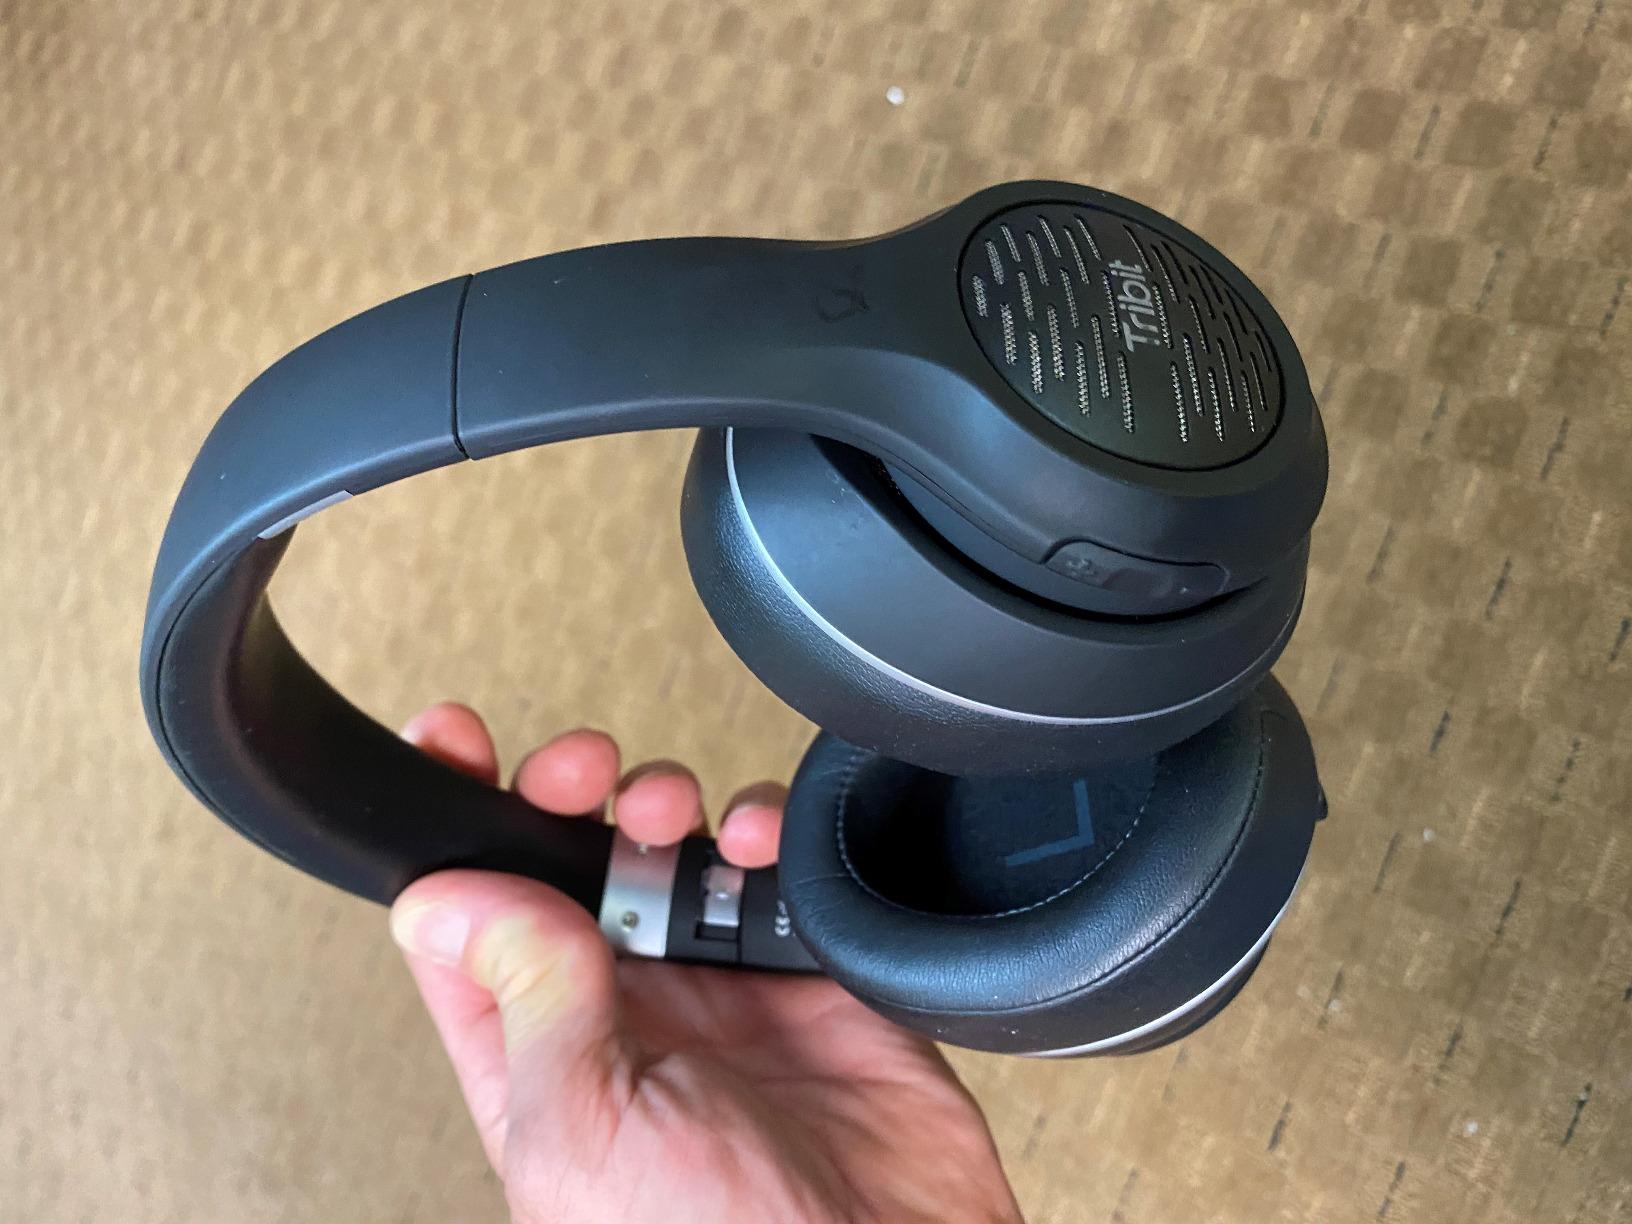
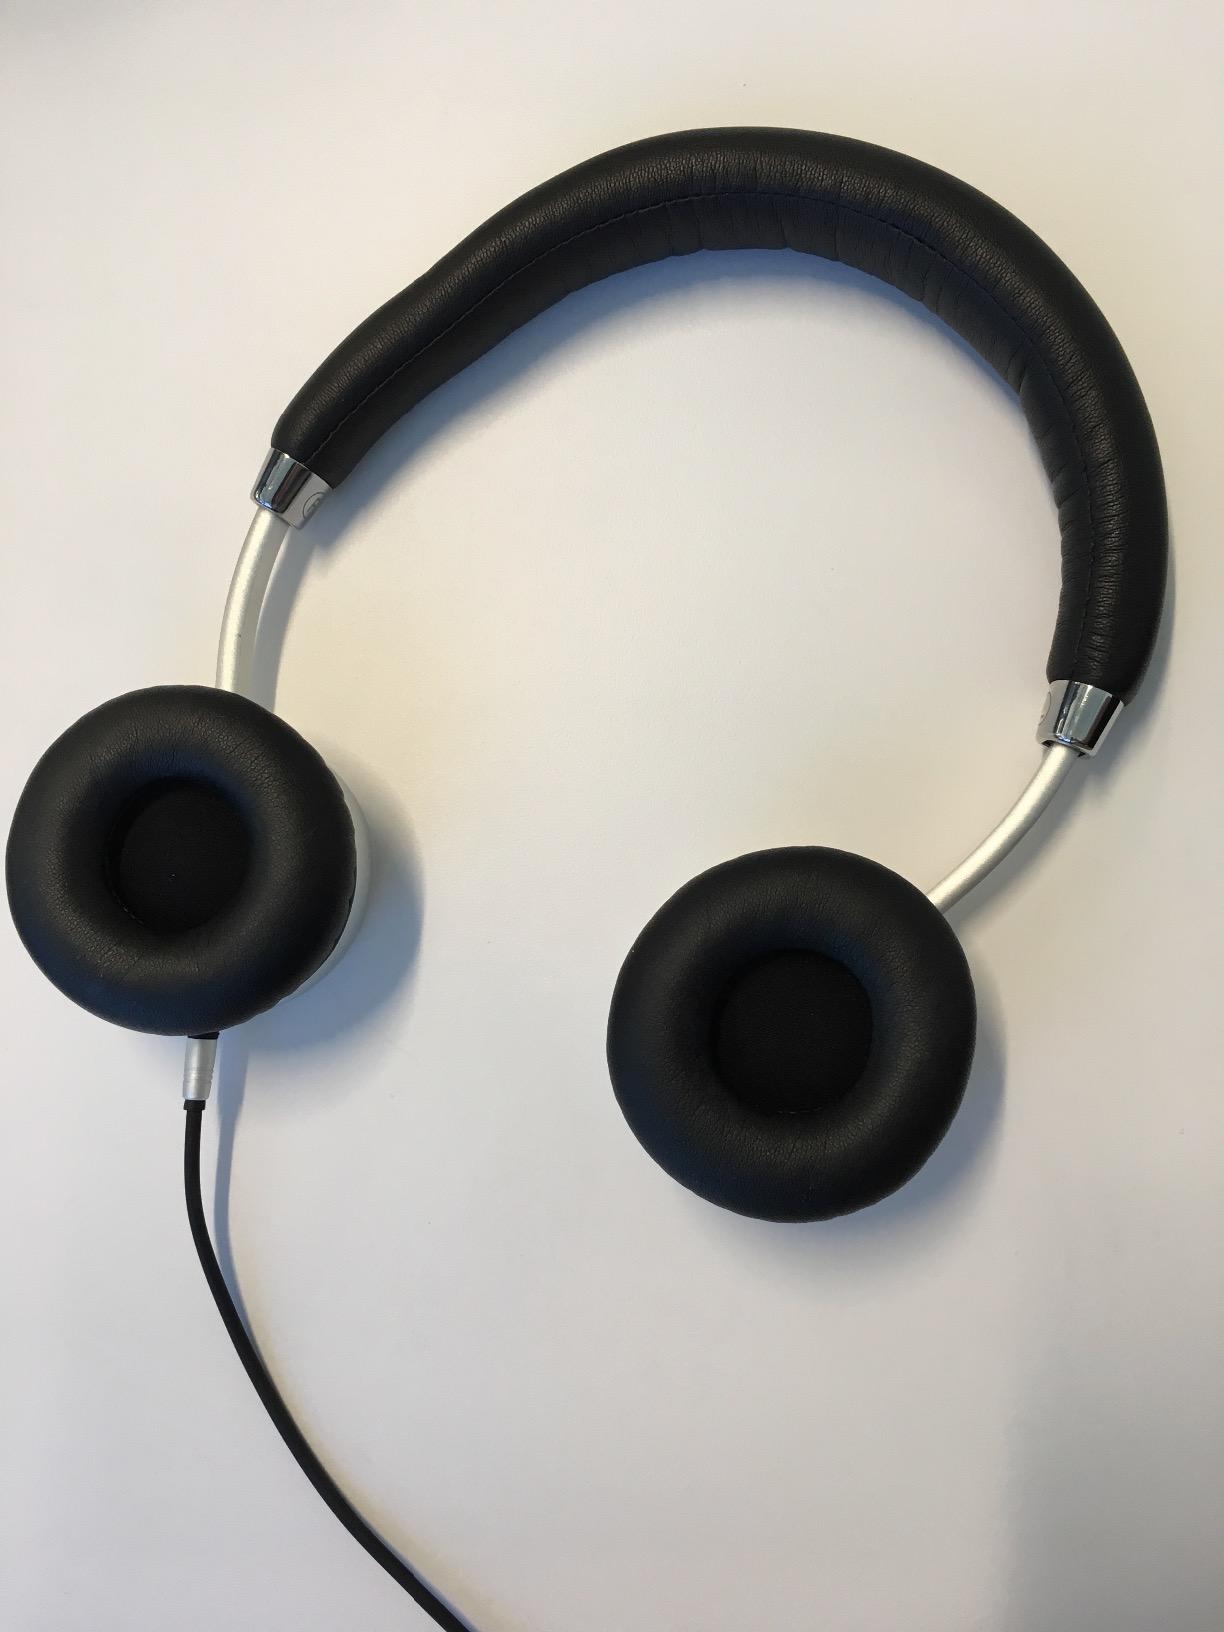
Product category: headphones
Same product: no